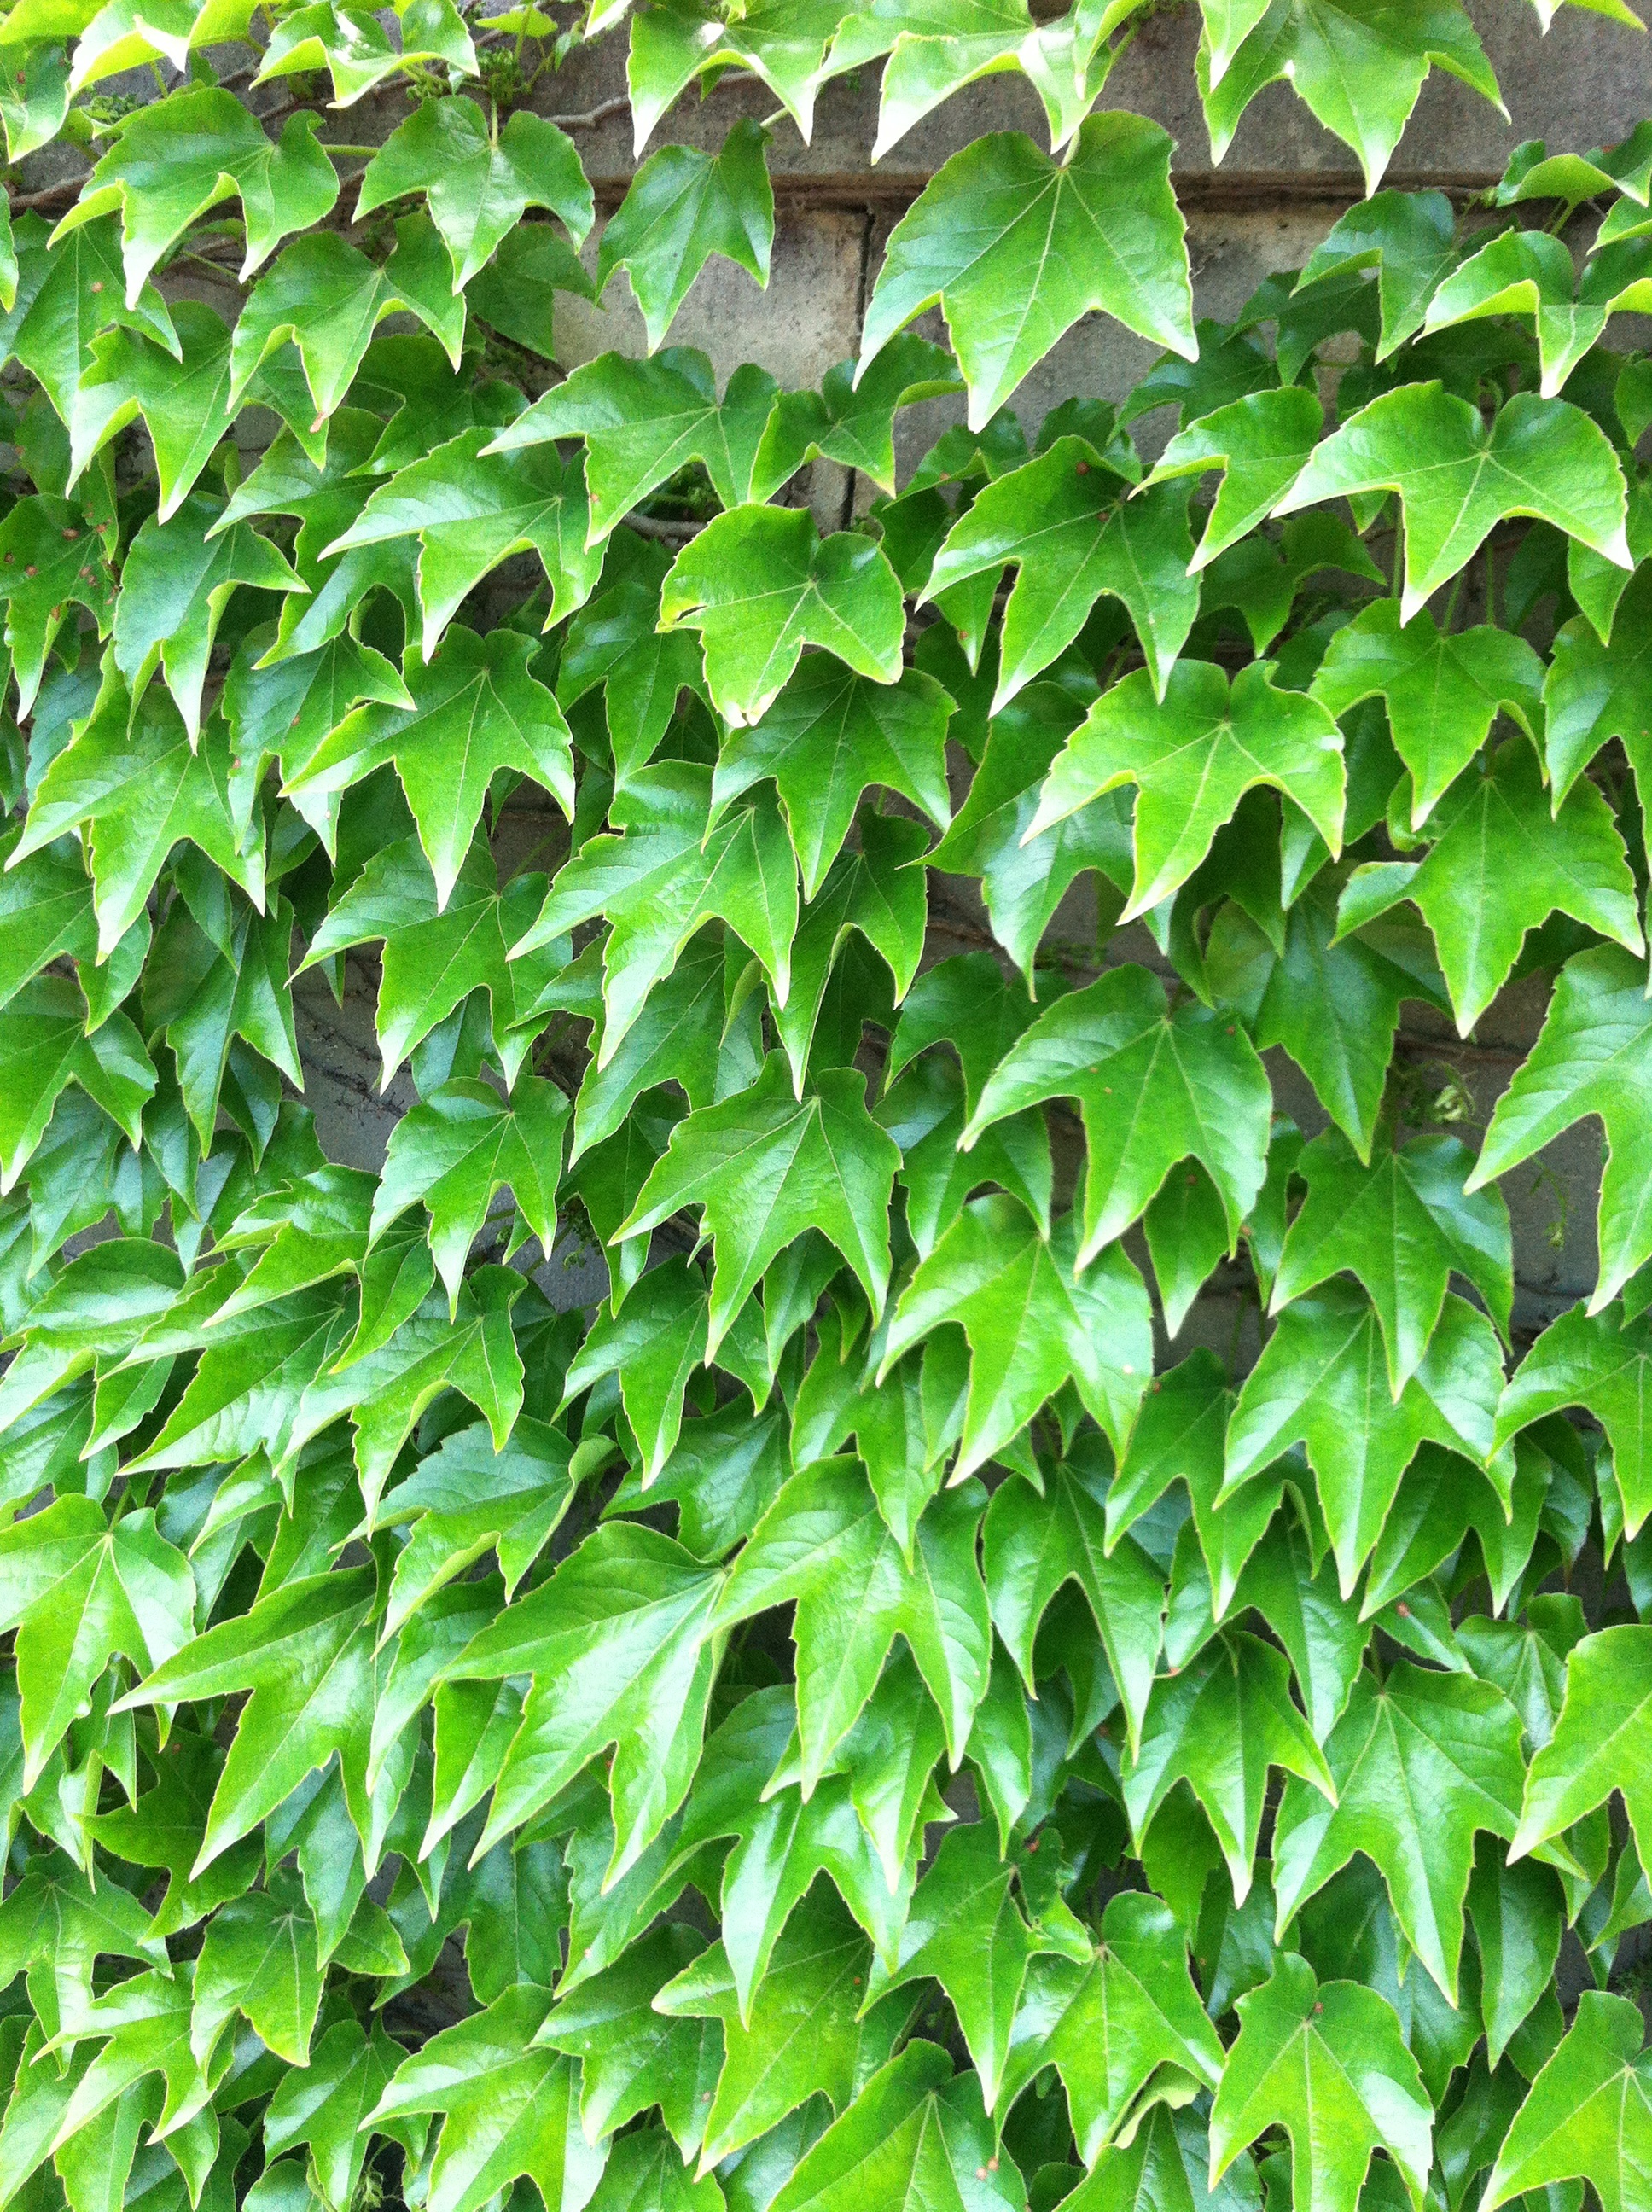
tree, branch, plant, vine, texture, leaf, flower, wall, green, ivy, botany, exterior, shrub, flowering plant, woody plant, land plant, apiales, climber plant